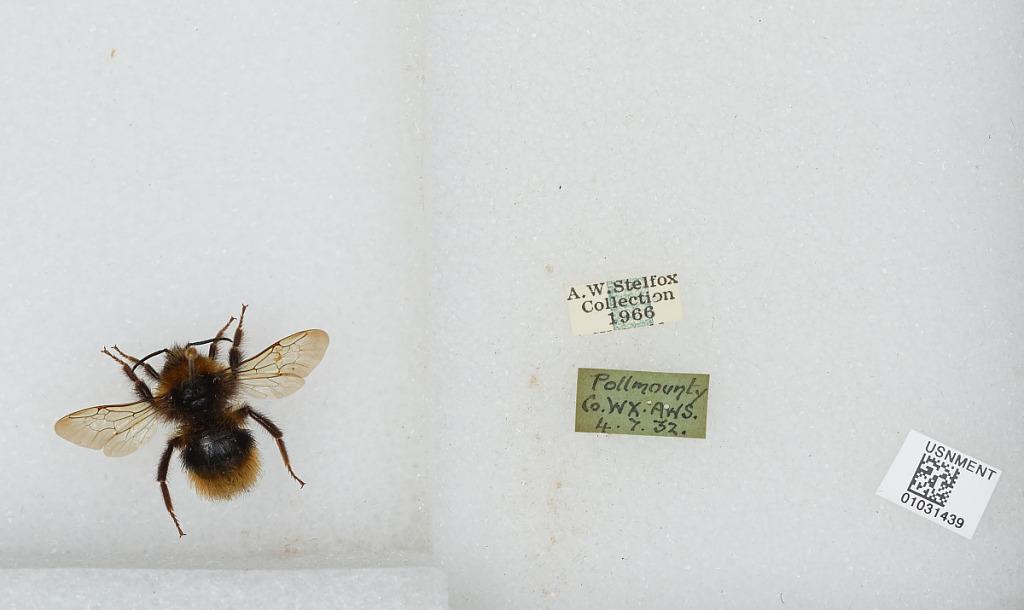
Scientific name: Bombus (Psithyrus) quadricolor (Lepeletier)
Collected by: A. S.
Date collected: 1932-4-7
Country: Ireland
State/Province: Wexford
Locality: Pollmounty
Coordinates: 52.4667, -6.9025